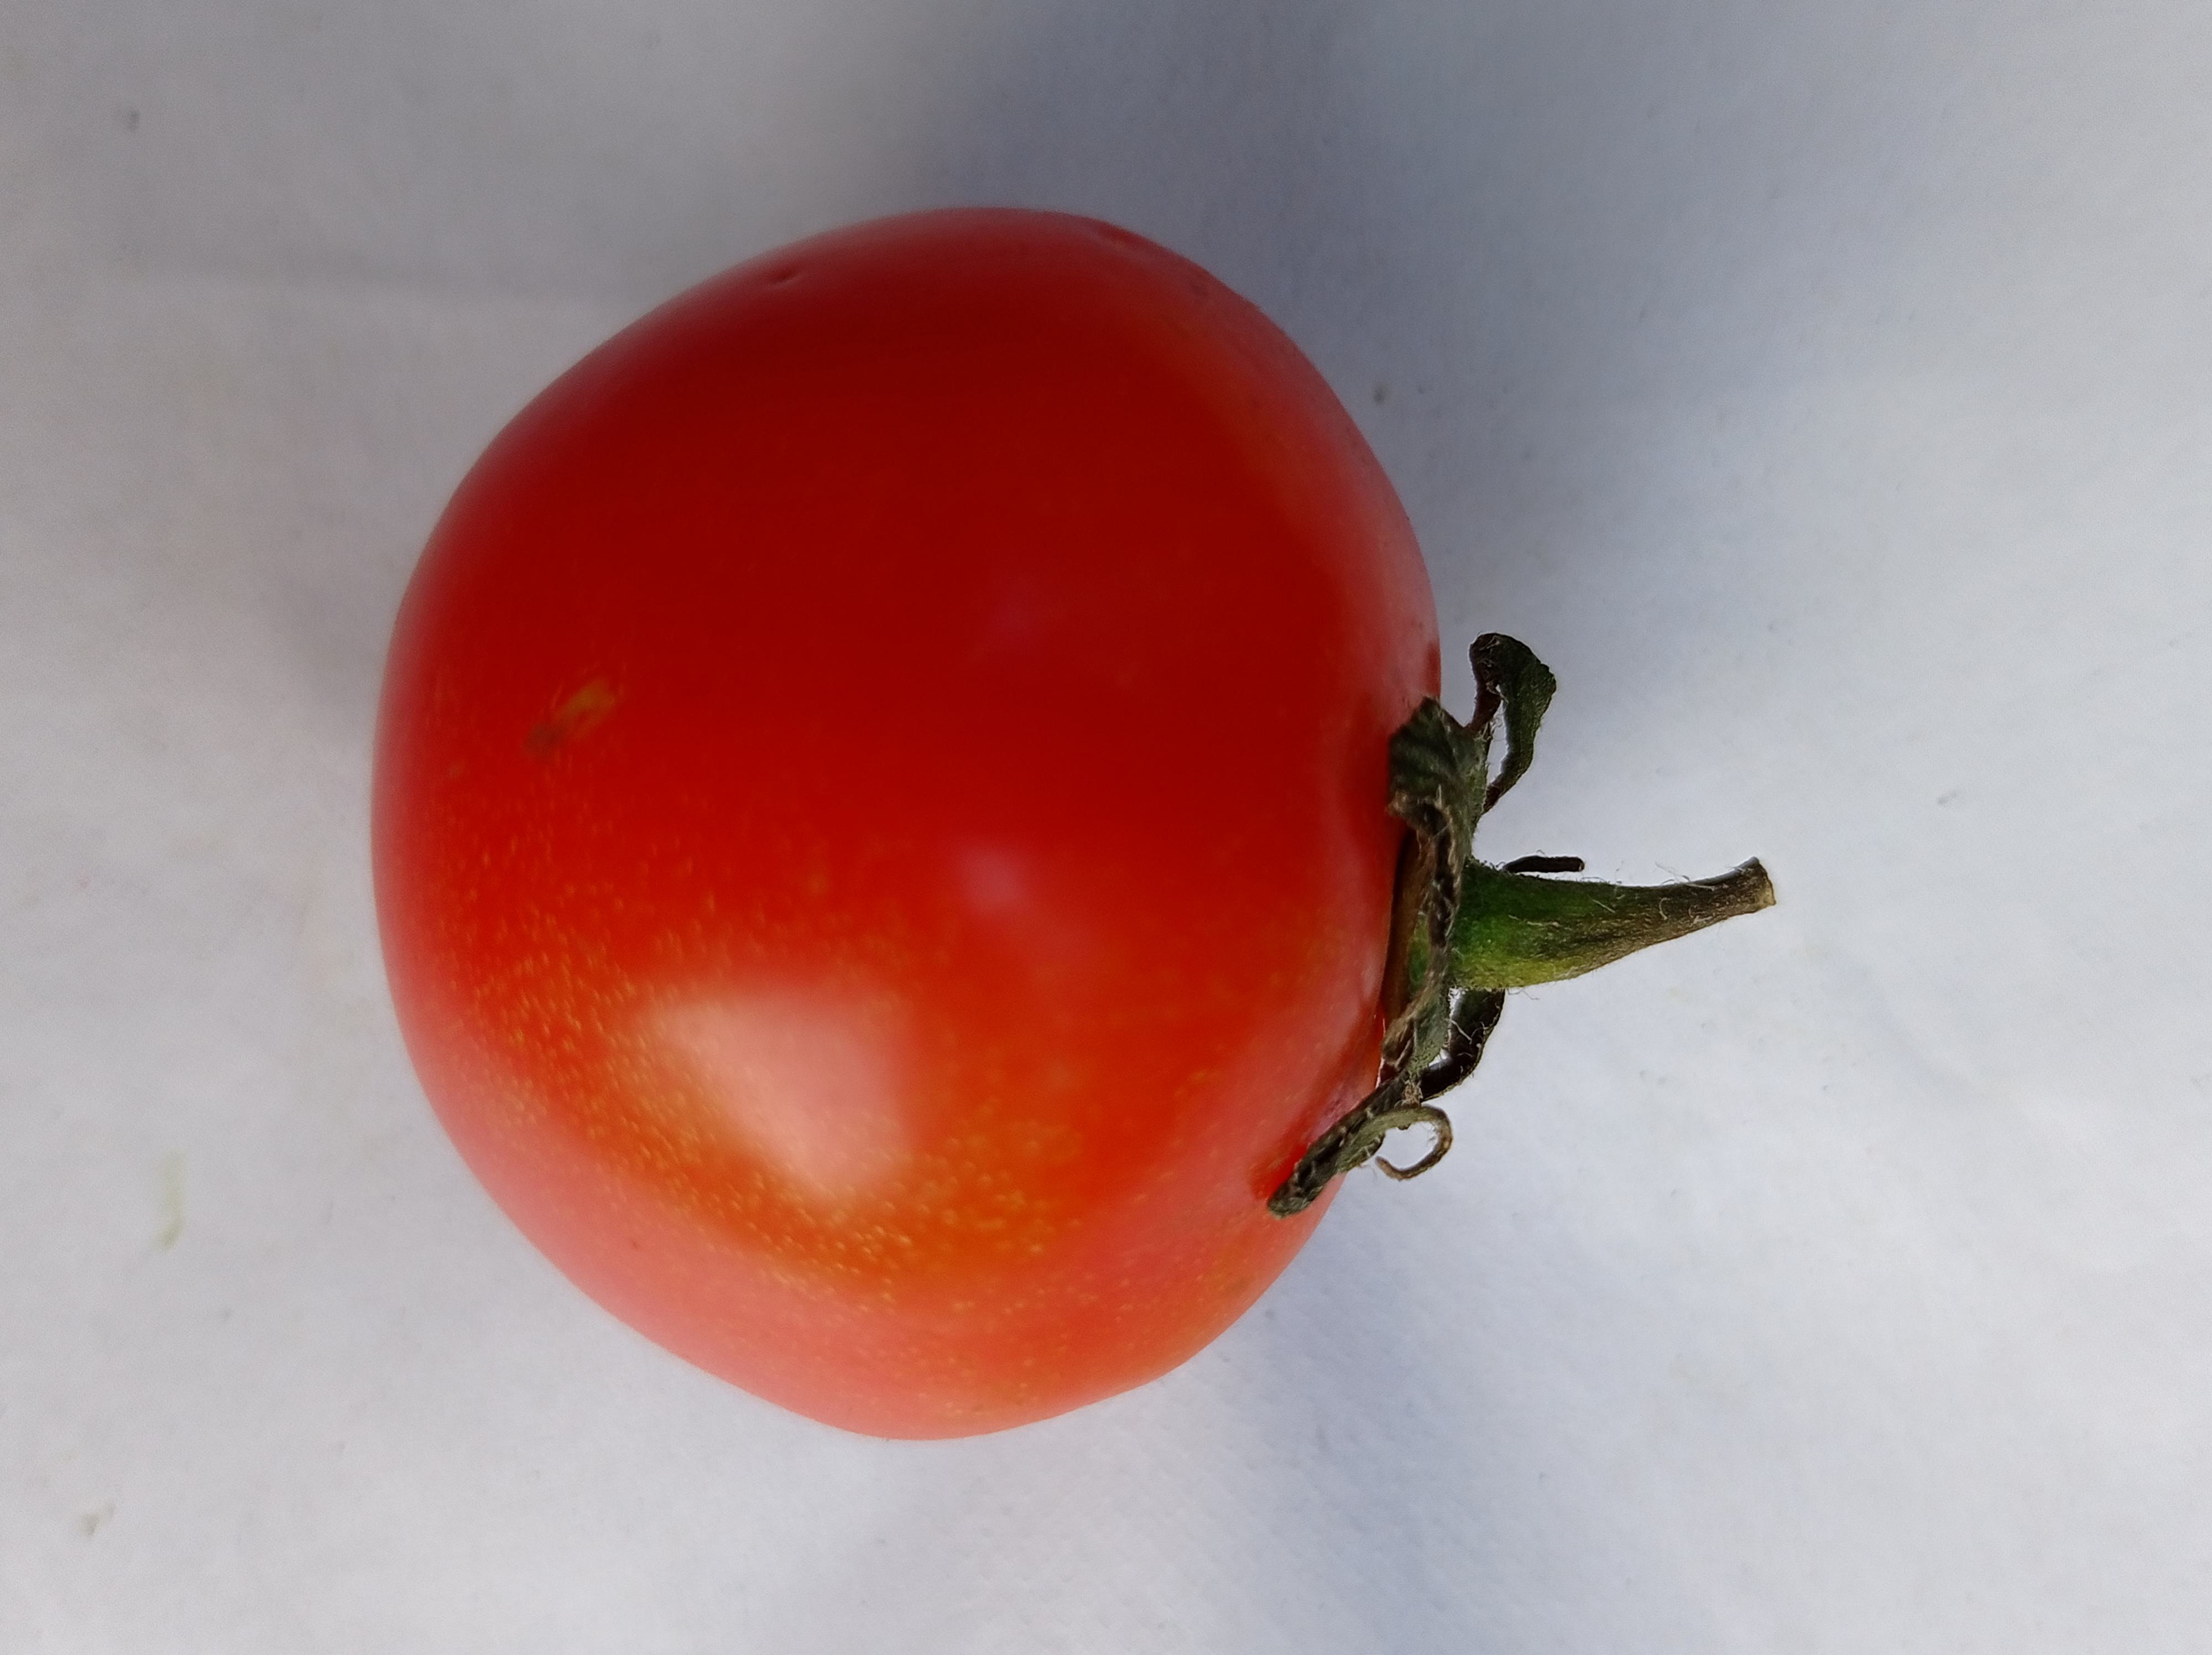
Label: Fresh